Kilacheri

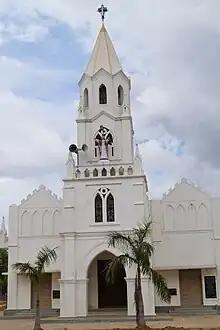
Sacred Heart Church Kilacheri

The Sacred Heart Church in Kilacheri was established in 1786. It is under the jurisdiction of the Roman Catholic Archdiocese of Madras and Mylapore. There are Stations of the Cross located around the church.